Ture Rangström

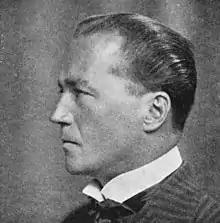
Ture Rangström

Anders Johan Ture Rangström (30 November 1884 – 11 May 1947) belonged to a new generation of Swedish composers who, in the first decade of the 20th century, introduced modernism to their compositions. In addition to composing, Rangström was also a musical critic and conductor.